Machina/The Machines of God

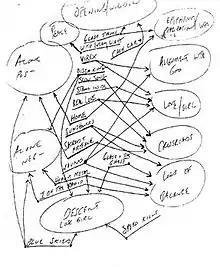
Billy Corgan's chart showing the loose story of "Machina" and "Machina II"

Corgan originally wanted "Machina" to be a double album, but Virgin Records was not interested after the disappointing sales of "Adore".